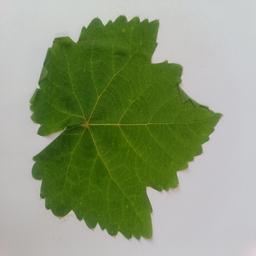
Label: Healthy Leaves